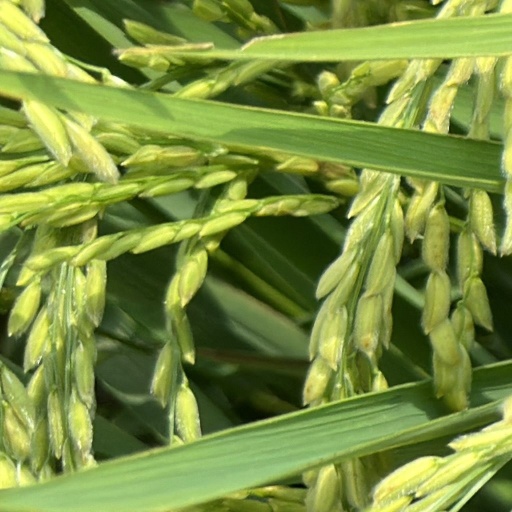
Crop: rice